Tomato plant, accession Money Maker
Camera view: horizontal (90 deg, fisheye); turntable rotation: 150 degrees
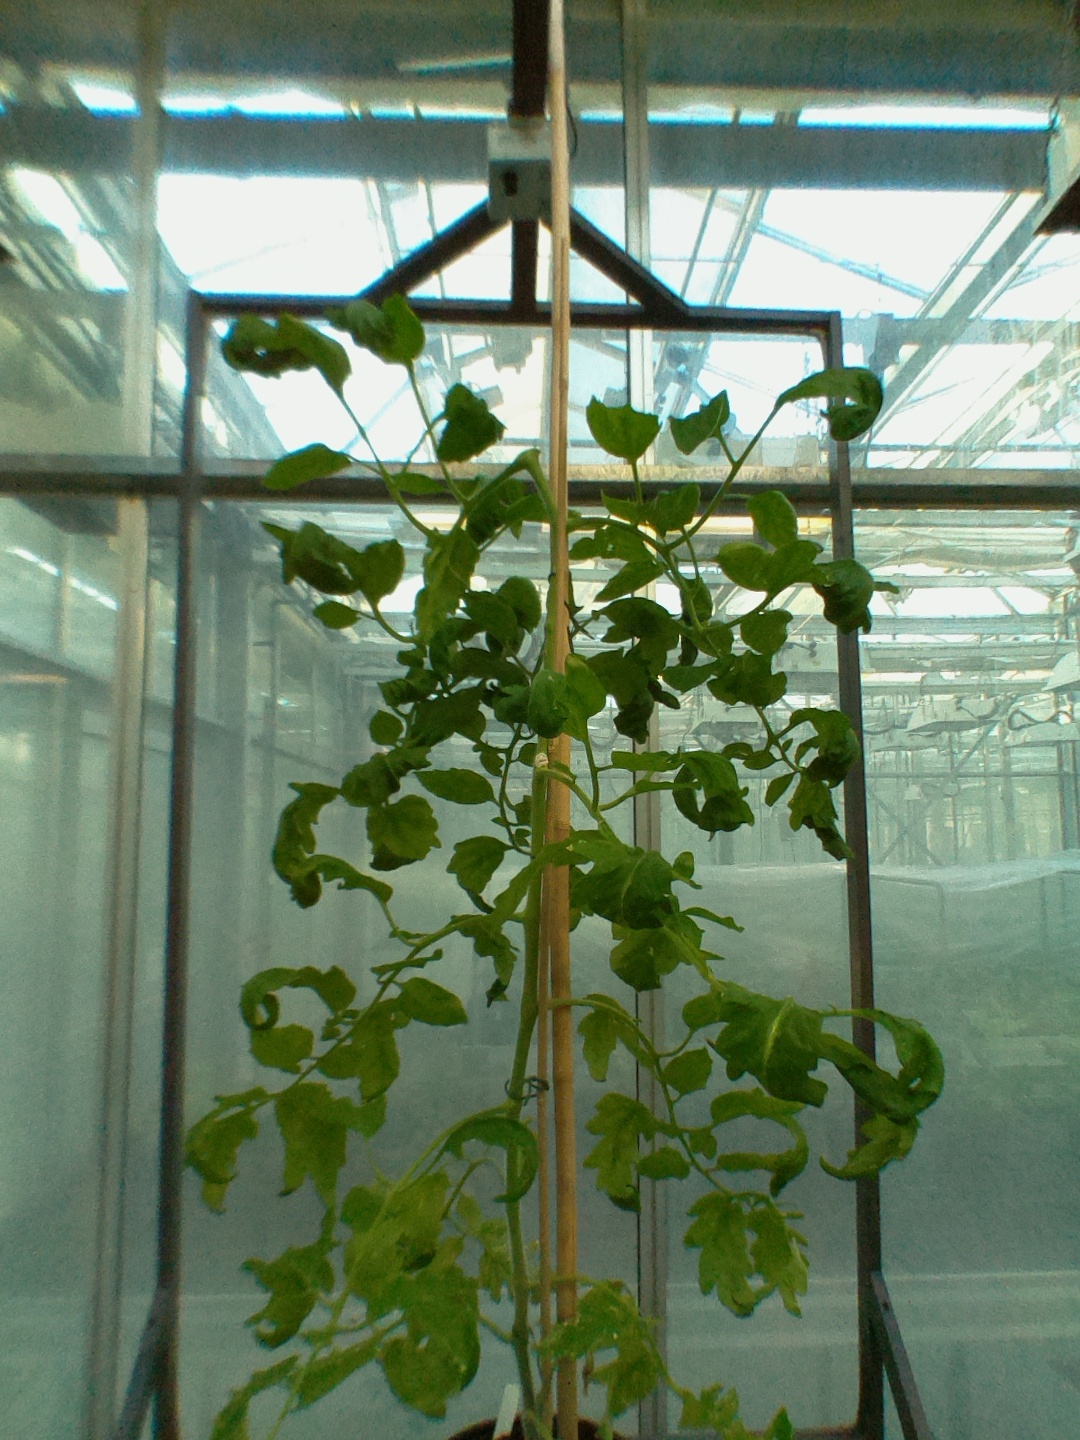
BBCH growth stage 29: 90%-100% Side shoots formed